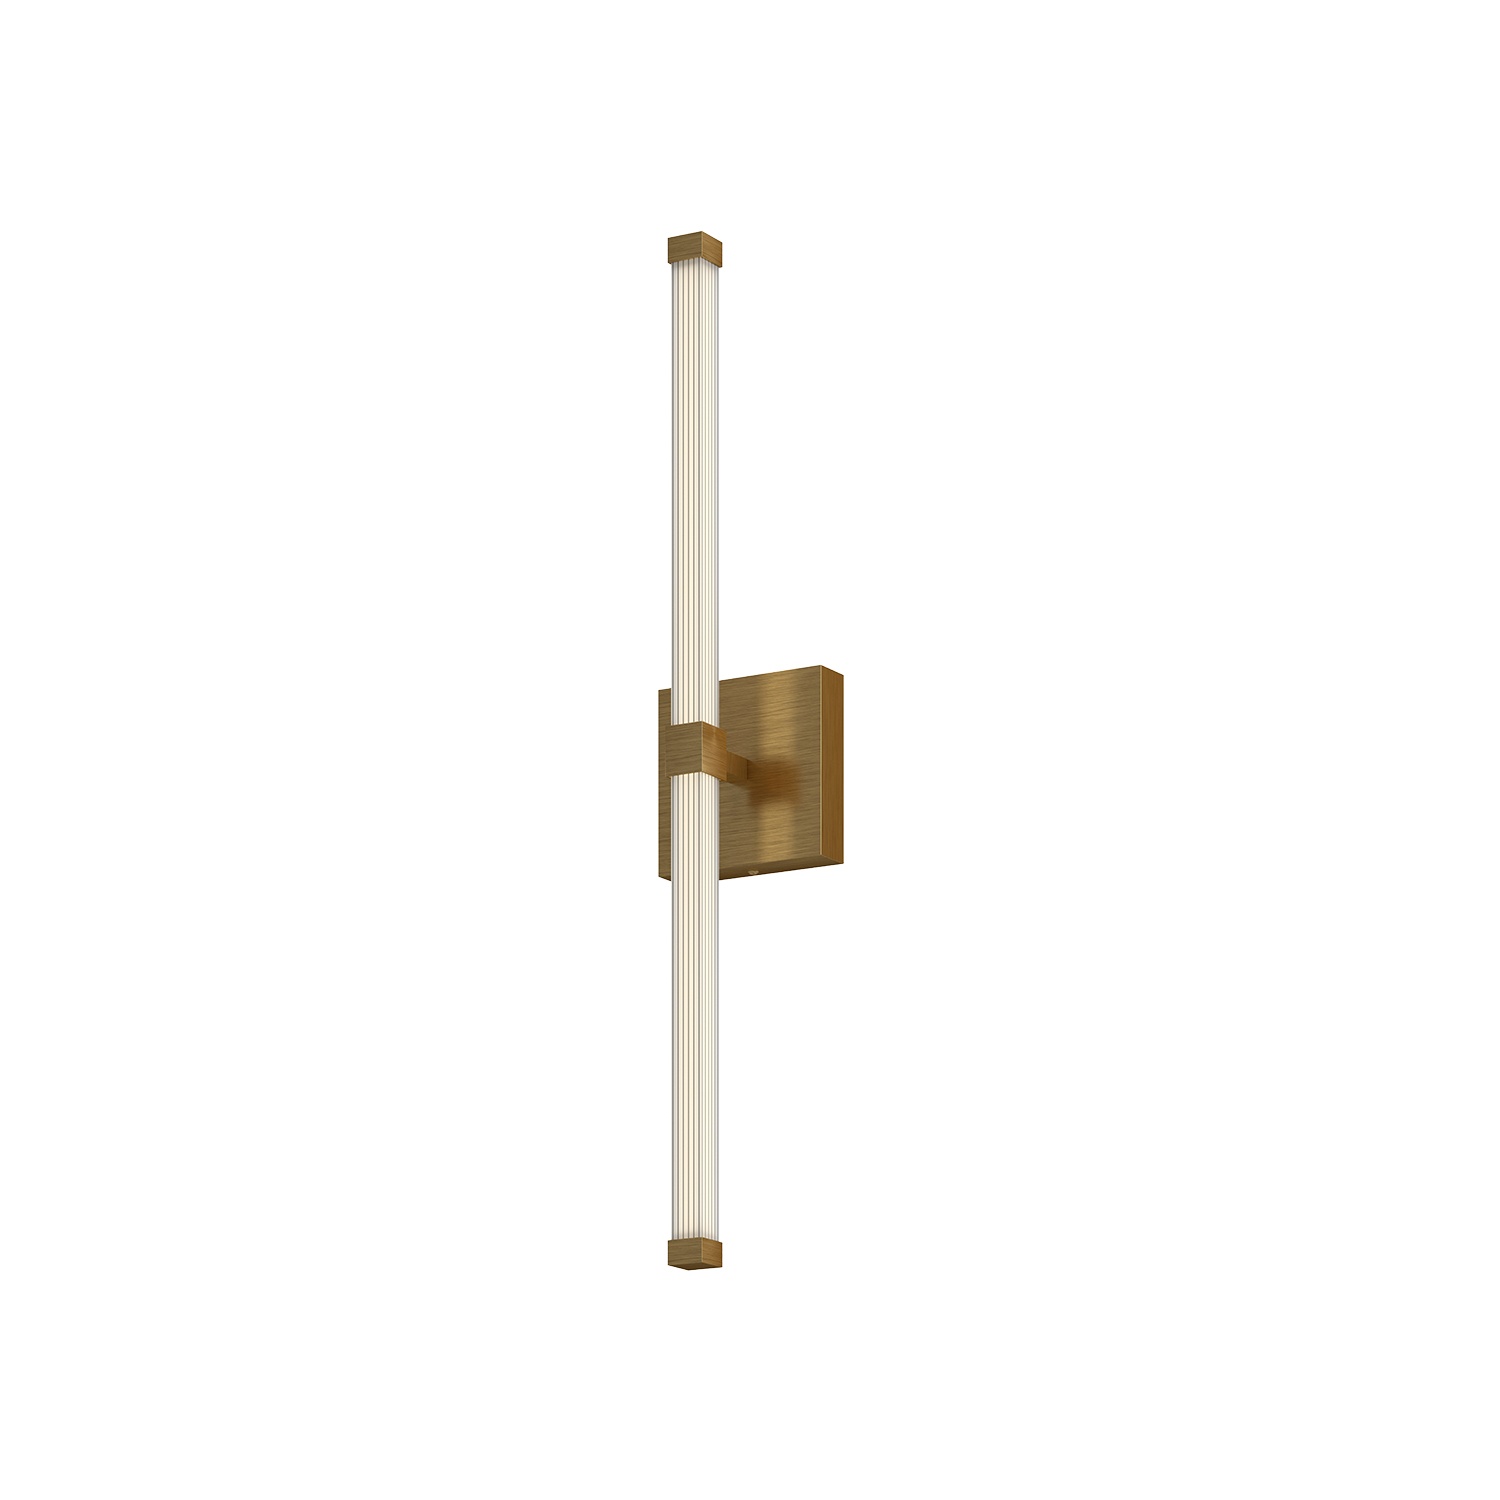
BLADE MEDIANO
Especificaciones: Acabado: Black, Brushed Gold Ancho/Diámetro: 1" Alto: 24" Wattage: 11 Socket: LED Temperatura de color led: 3000k Lumenes suministrados: 480 Nota: varios colores disponibles
Brand: MOMO Concept
Category: Home & Garden > Lighting > Track Lighting > Track Lighting Accessories > Heads